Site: brandenburg
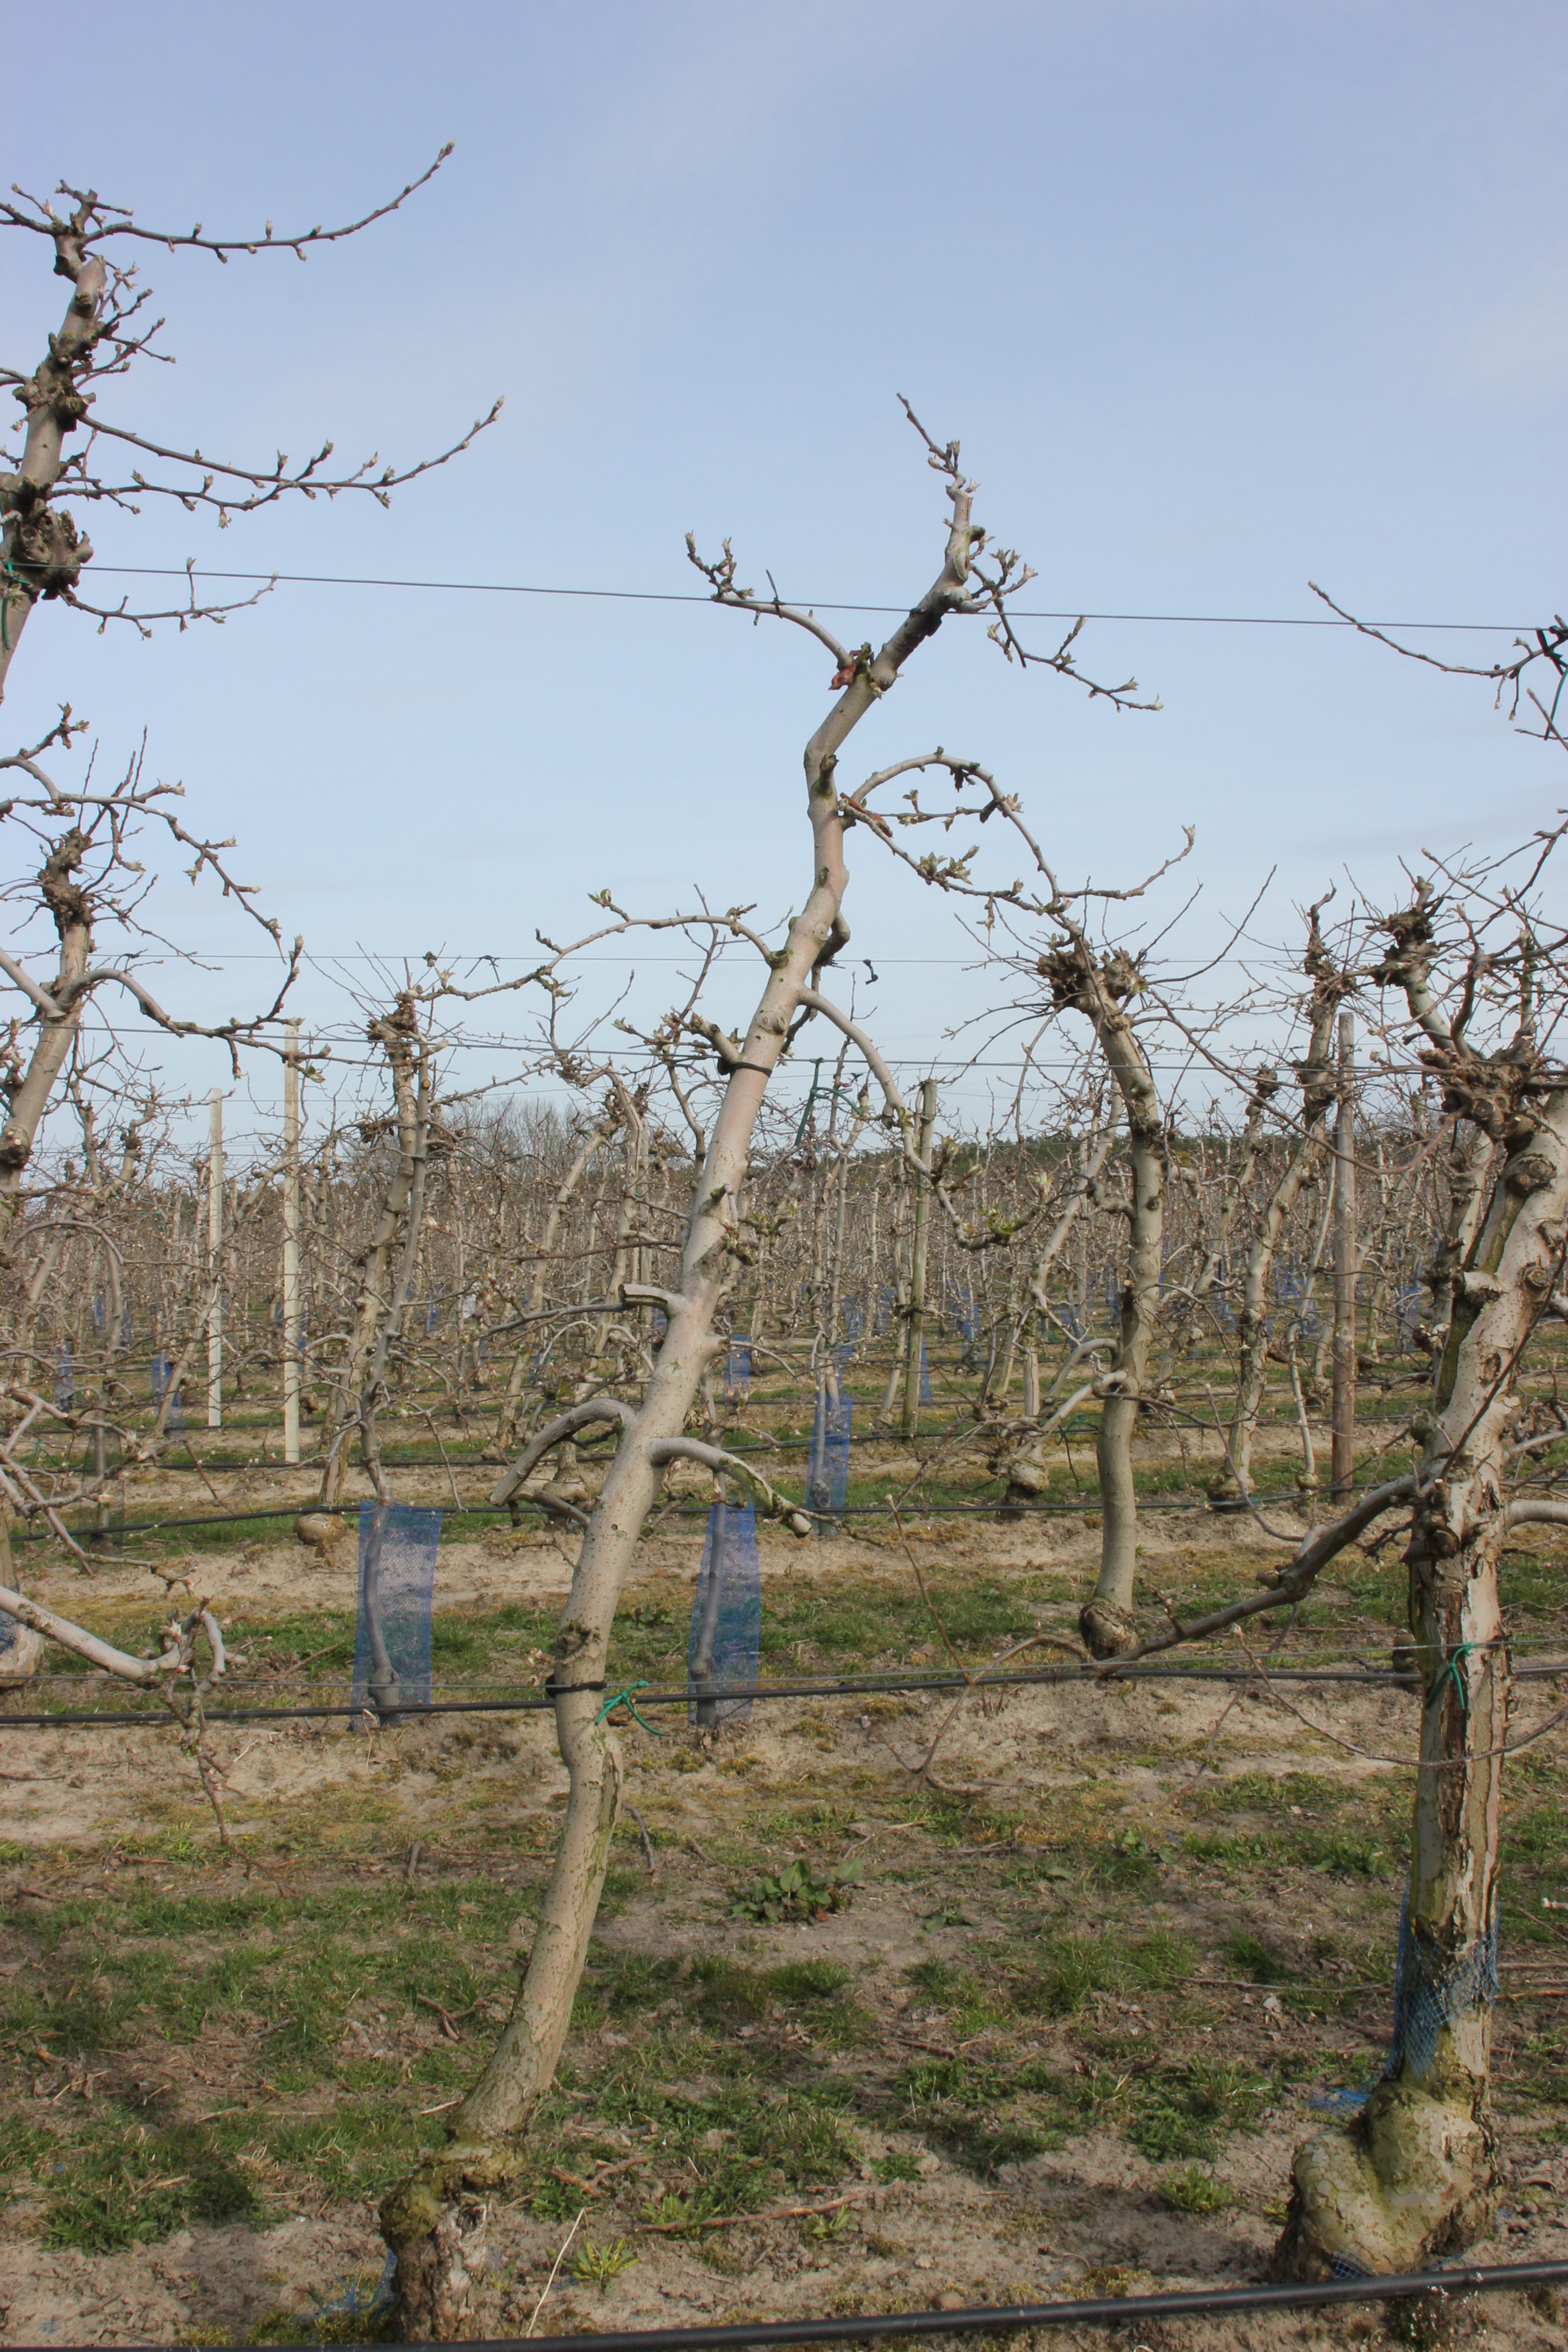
Growth stage (BBCH 54): Inflorescence emergence